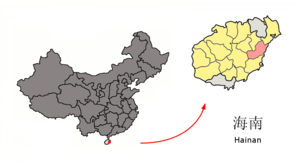
Qionghai est une ville-district de la province chinoise insulaire de Hainan. C'est une ville-district administrée directement par la province.